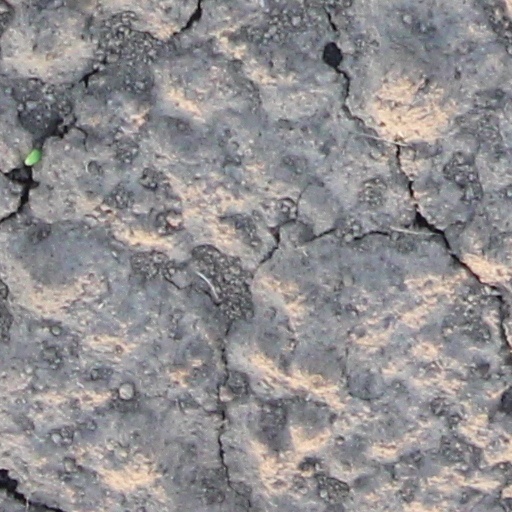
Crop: wheat